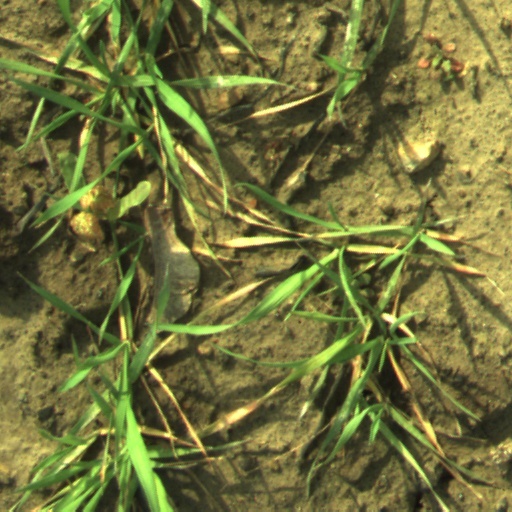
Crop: wheat